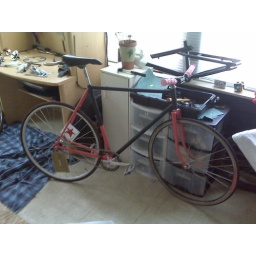
my home bike in shop